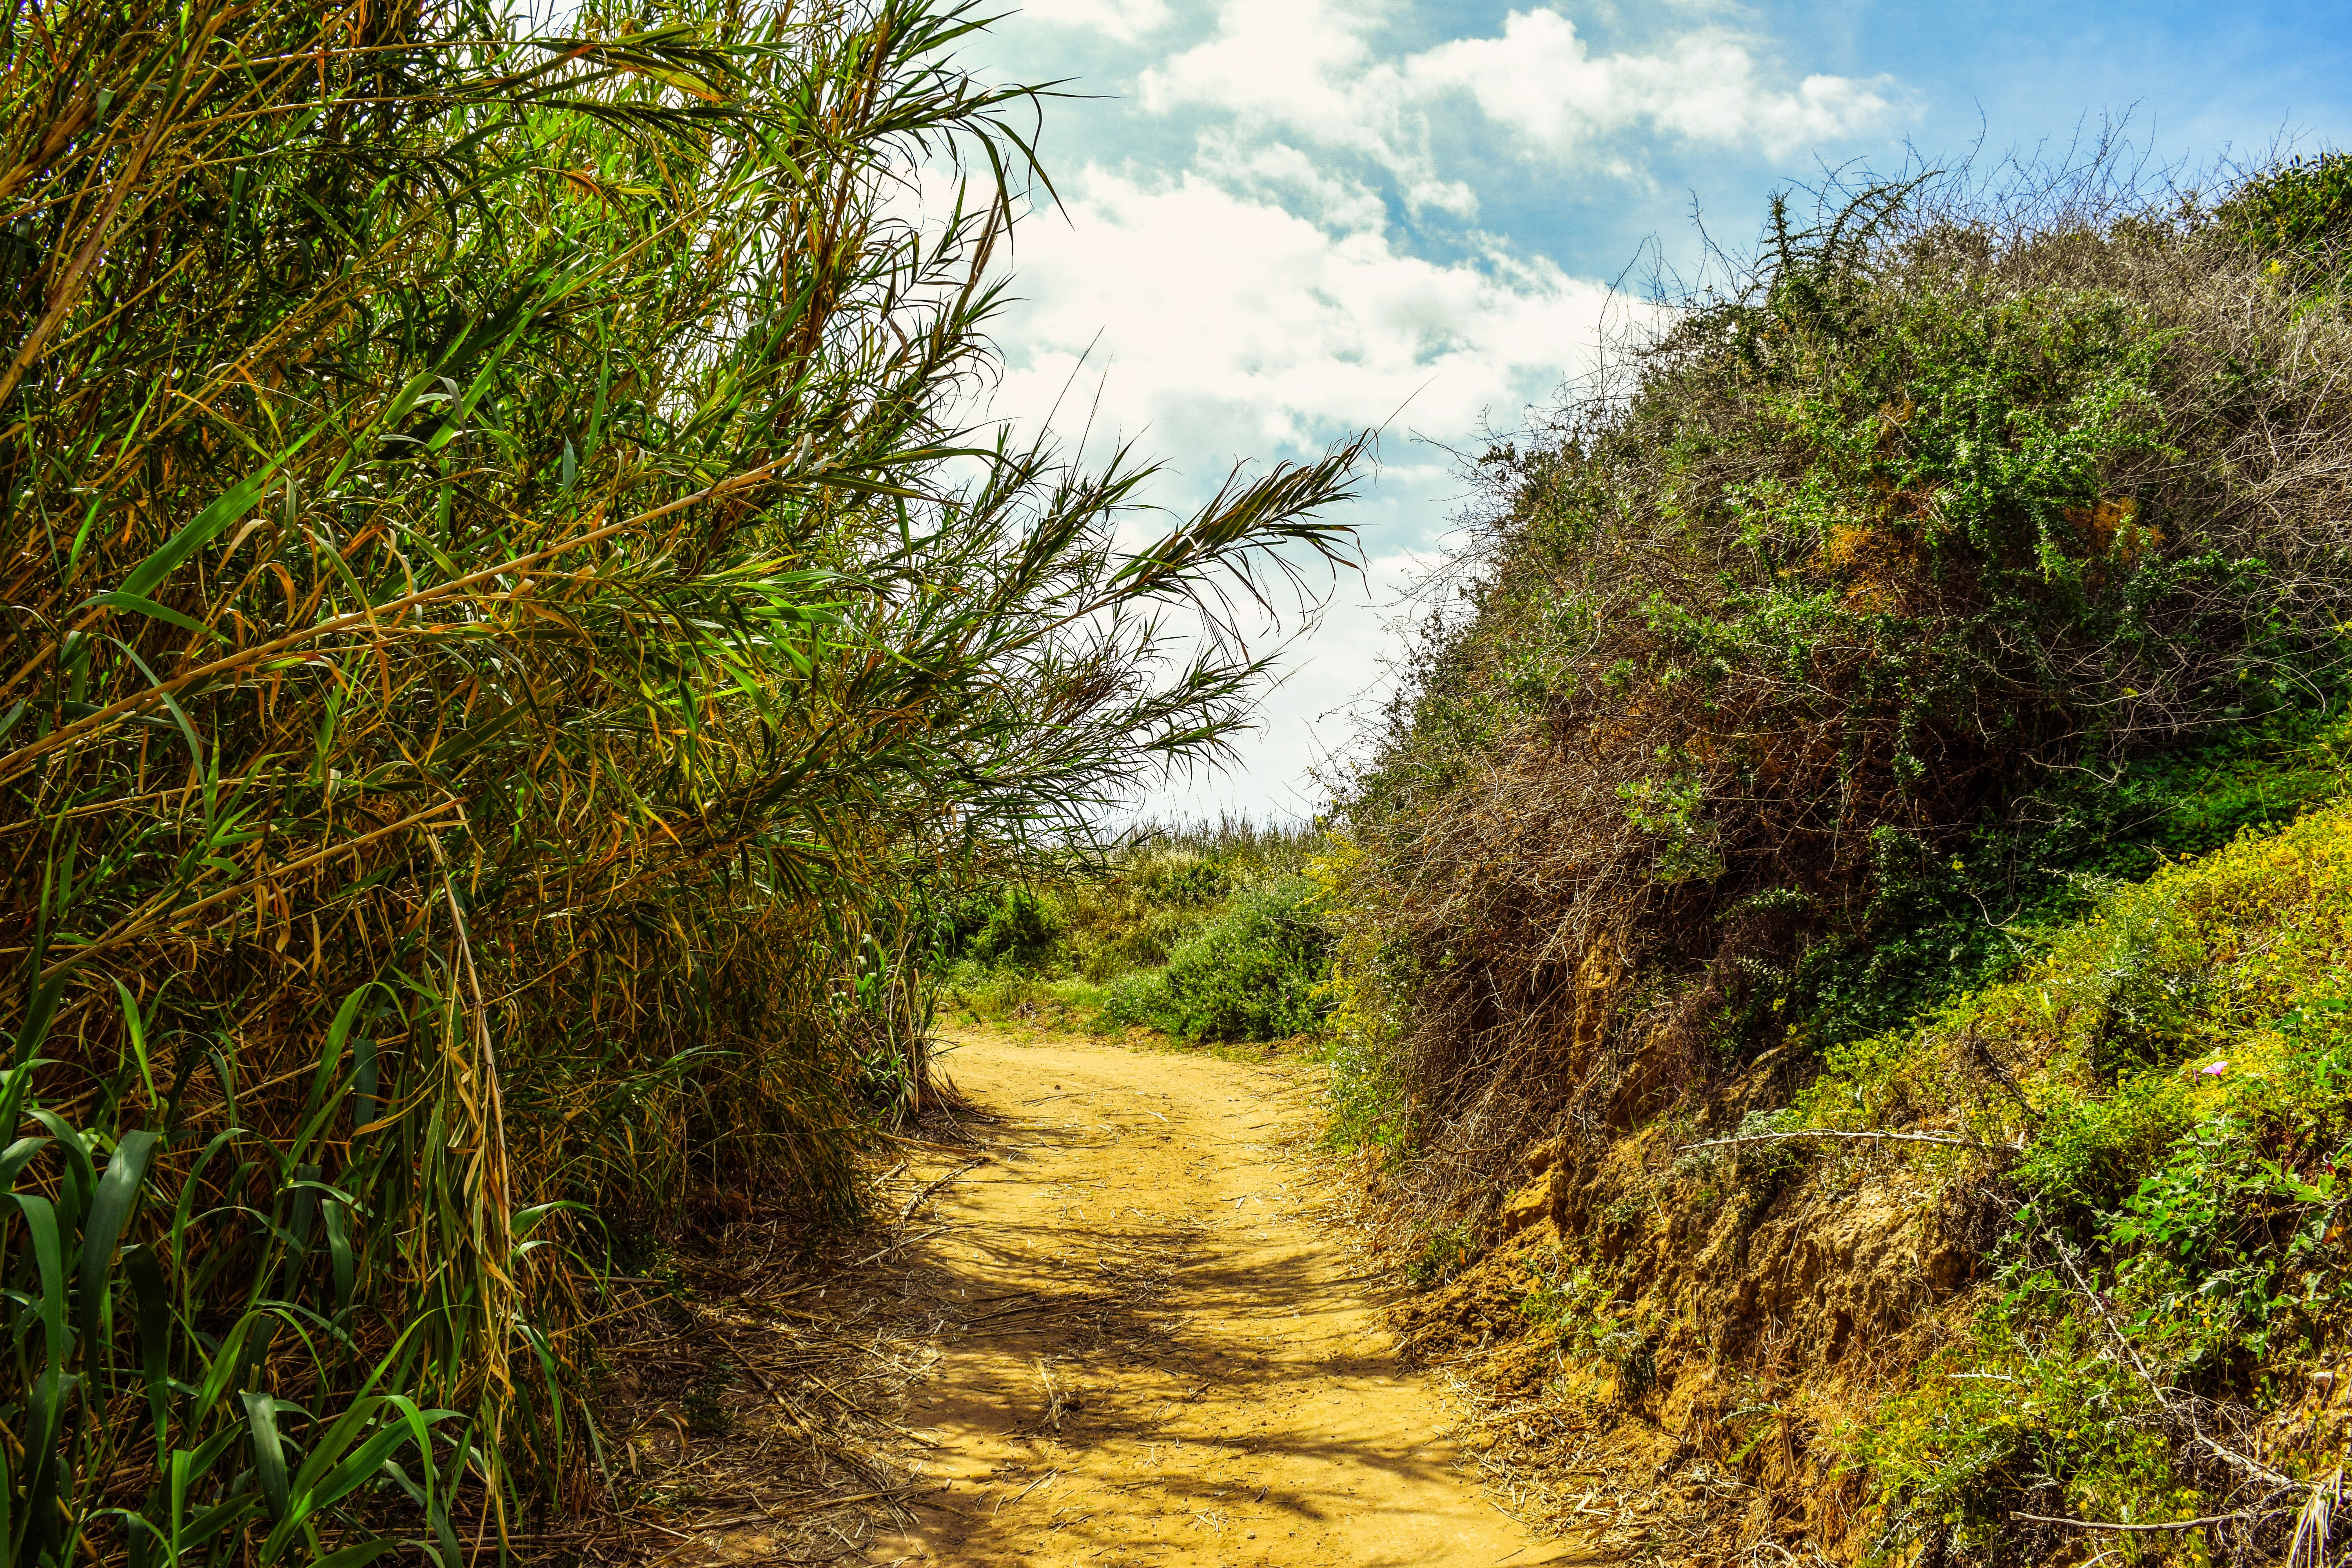
landscape, tree, nature, forest, path, grass, wilderness, plant, trail, meadow, countryside, sunlight, leaf, hill, dirt road, green, mediterranean, jungle, autumn, scenery, soil, flora, vegetation, rainforest, woodland, habitat, ecosystem, cyprus, rural area, kapparis, natural environment, grass family, woody plant